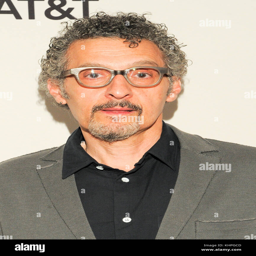
actor attends the premiere during neighborhood